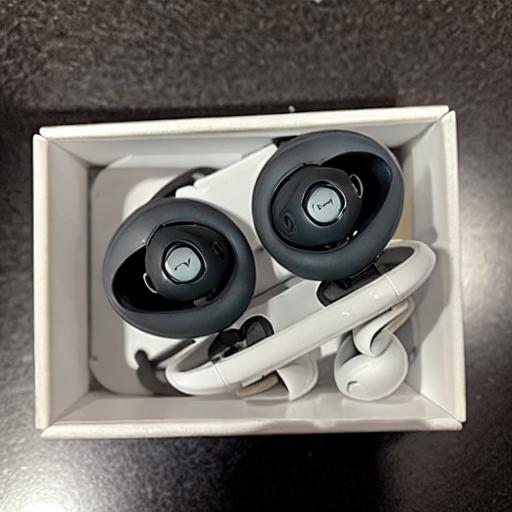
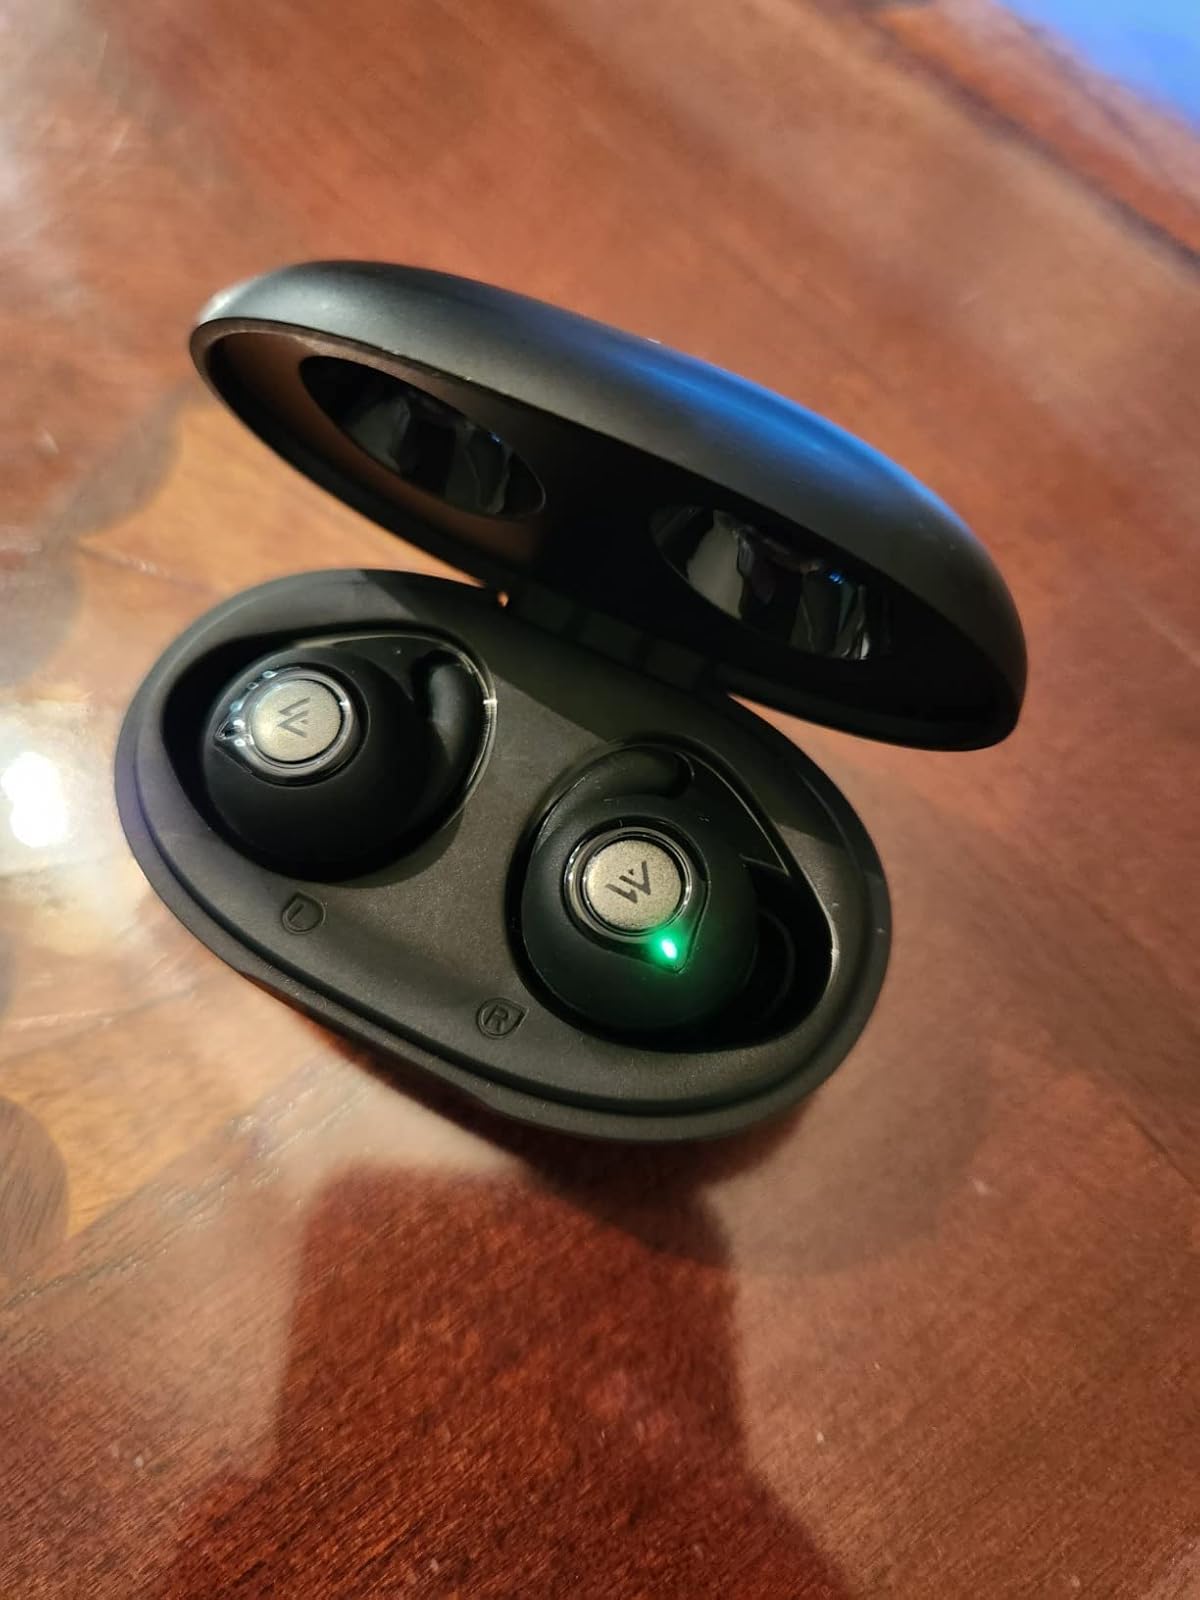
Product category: earbuds
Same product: no